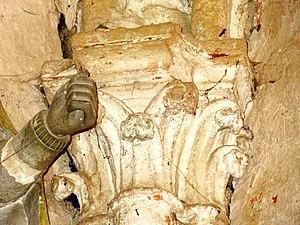
Chapiteaux de l'église - voir titre.
L'église Saint-Martin est une église catholique paroissiale située à Hadancourt-le-Haut-Clocher, dans l'Oise, en France. Elle est en grande partie issue de la reconstruction après la guerre de Cent Ans, et de style majoritairement gothique flamboyant. Les maçonneries de la nef remontent toutefois au deuxième quart du XIIᵉ siècle, et indiquent les origines romanes de l'édifice, et la deuxième travée du chœur date du début du XIIIᵉ siècle, et affiche le style gothique. L'église Saint-Martin est l'un des rares édifices du Vexin français qui furent munis d'un transept au XVIᵉ siècle alors qu'ils en étaient dépourvus auparavant. Elle se distingue notamment par son plan, qui montre un éclatant déséquilibre entre la nef des fidèles et les parties orientales : la première ne compte que deux travées sans bas-côtés, tandis que les dernières comportent un vaisseau central de trois travées, dont les deux premières s'accompagnent de collatéraux voûtées à la même hauteur. L'architecture de l'étage de beffroi du clocher est soignée, et ses quatre pignons sont insolites au nord de Paris, mais sa hauteur de 33 m n'est pas aussi exceptionnelle que le suggère le nom de la commune.